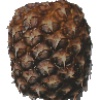
Label: Pineapple 1